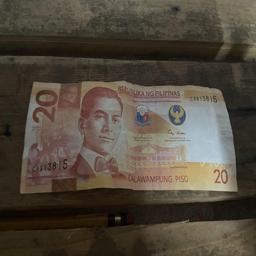
Label: 20_Old_Front